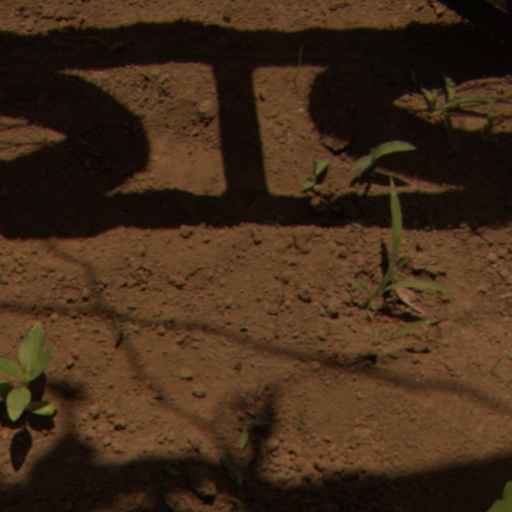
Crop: Jerusalem artichoke